Hannegan Peak

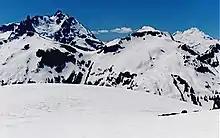
Mts. Shuksan and Baker from Hannegan Peak

The history of the formation of the Cascade Mountains dates back millions of years ago to the late Eocene Epoch. With the North American Plate overriding the Pacific Plate, episodes of volcanic igneous activity persisted. Remnants of the Hannegan caldera can be seen on the eroded southeast face of Hannegan Peak. The caldera erupted four million years ago during the Pliocene epoch, and was a precursor to the volcanism of Mt. Baker. In addition, small fragments of the oceanic and continental lithosphere called terranes created the North Cascades about 50 million years ago.